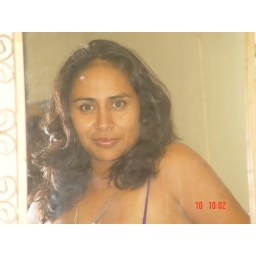
loving the person in the mirror